Predicting the timing of peak oil

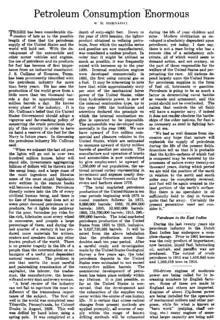
"Petroleum consumption enormous", article in "Tractor and Gas Engine Review", 1918.

The idea that human use of petroleum faces sustainability limits attracted practical concern at least as early as the 1880s, as did the related idea that the timing of those limits depends on the extraction technology. The concept of exhausting a natural resource to a point of diminishing returns had some antecedent examples. During the same decades when the modern petroleum industry was launching, the New England whale oil industry had just experienced a peak and was grappling with decline.